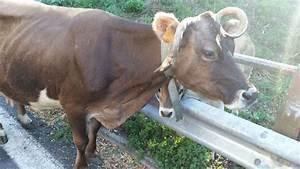
cow